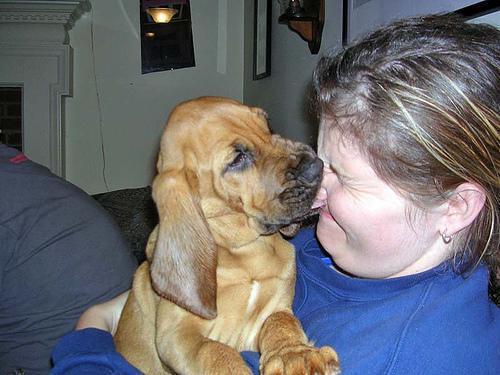
bloodhound